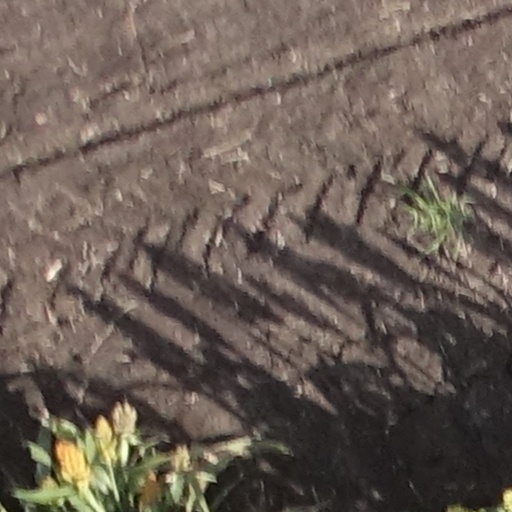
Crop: sorghum